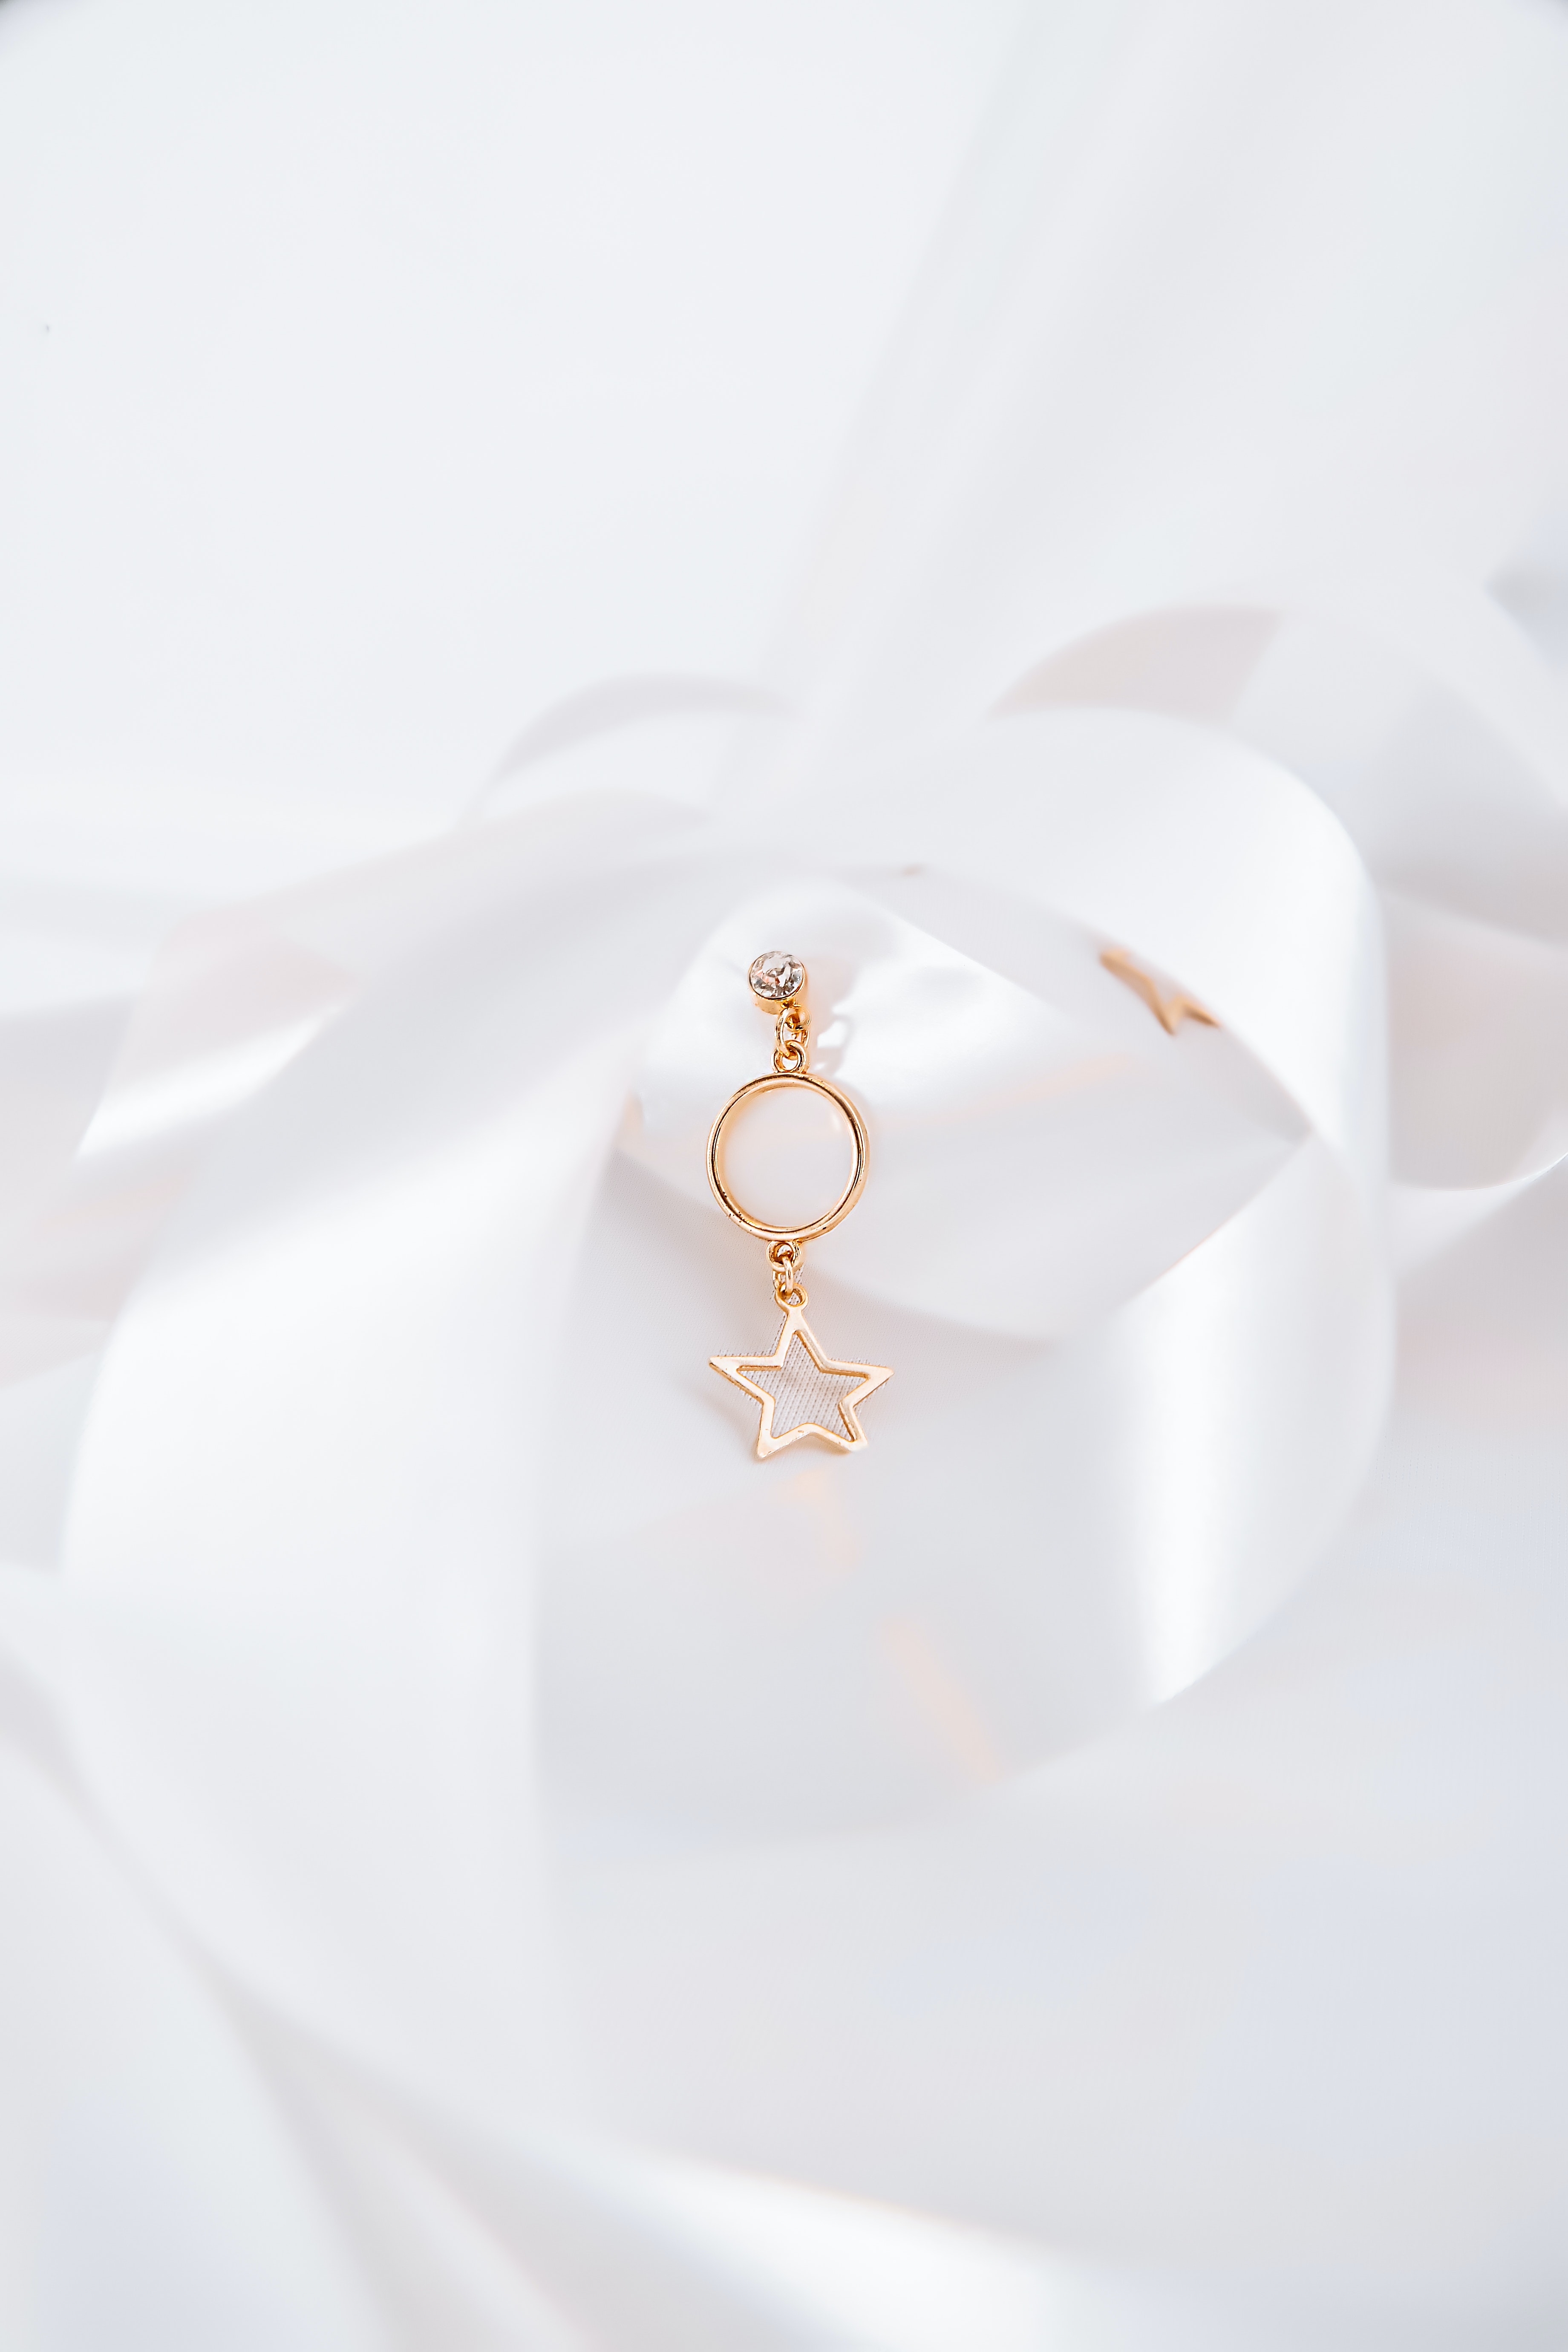
jewelry, body jewelry, natural material, wedding ceremony supply, Pre engagement ring, wedding ring, silver, jewellery, ring, bridal accessory, gemstone, jewelry making, engagement ring, event, metal, fashion accessory, earrings, platinum, macro photography, diamond, fashion design, hair accessory, circle, peach, necklace, still life photography